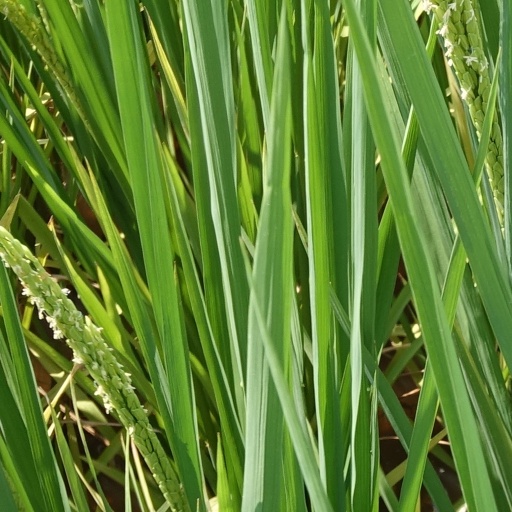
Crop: rice